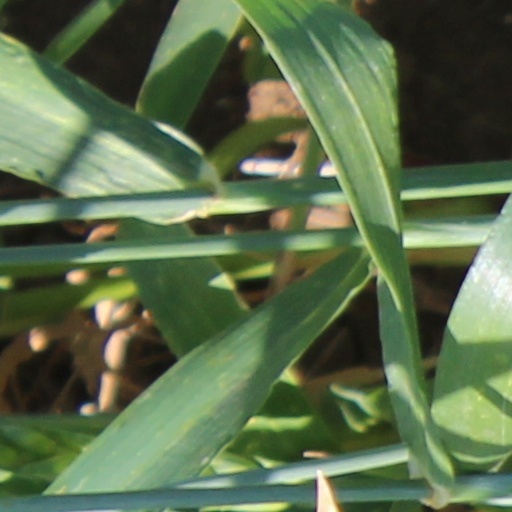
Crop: wheat